Yun Jong-su

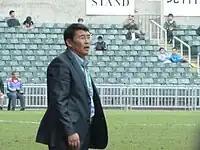
Yun in 2012

Yun Jong-su (born 3 January 1962) is a North Korean football coach and former player.